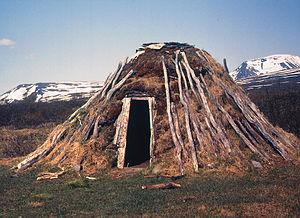
Le parc national de Sarek est un parc national du Nord de la Suède, dans la commune de Jokkmokk du comté de Norrbotten en Laponie. Il couvre 1 970 km² dans les Alpes scandinaves et est bordé par les parcs nationaux de Padjelanta et de Stora Sjöfallet.